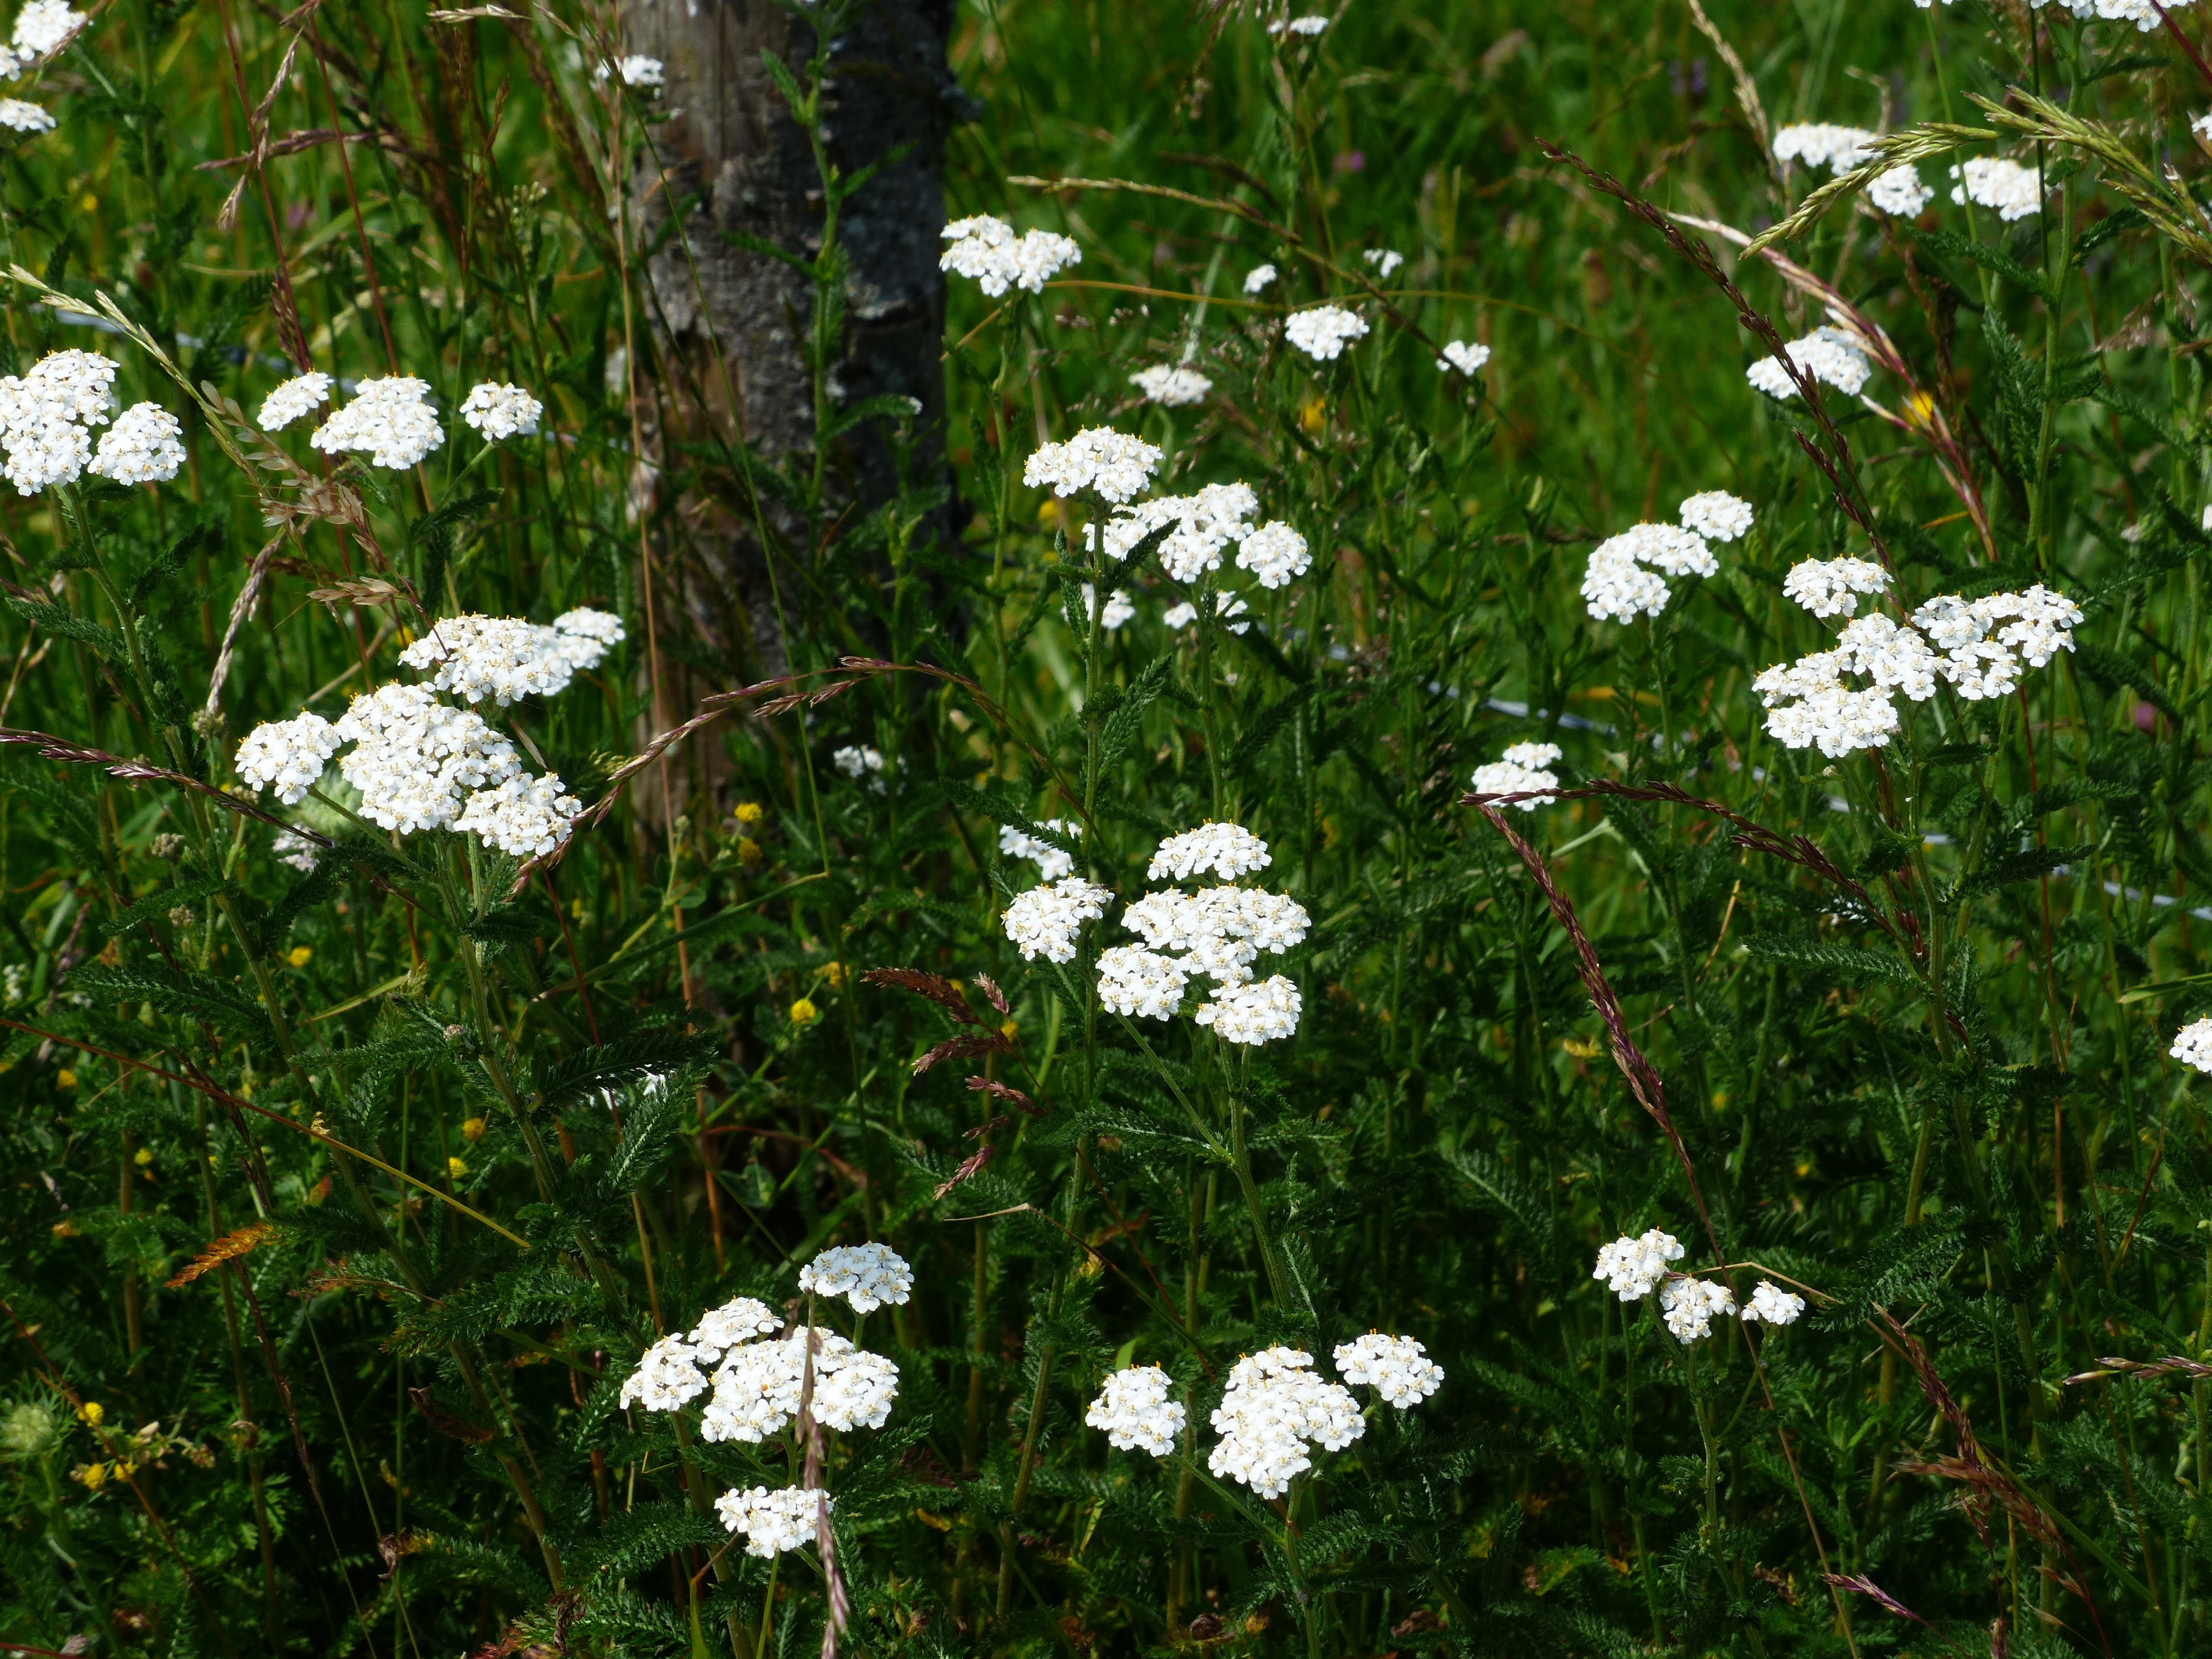
blossom, plant, white, meadow, flower, bloom, herb, botany, flora, wildflower, pointed flower, asteraceae, yarrow, achillea, composites, medicinal plant, anthriscus, flowering plant, grassland plants, daisy family, homeopathy, cow parsley, achillea millefolium, common yarrow, land plant, chamaemelum nobile, tanacetum parthenium, pink family, dame's rocket